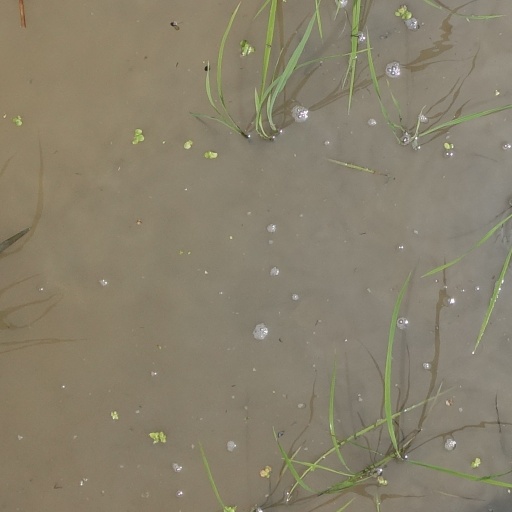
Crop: rice